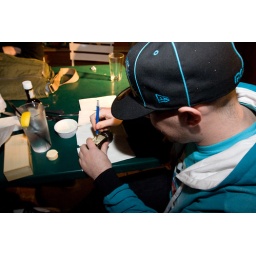
We made a giant gummi bear in a honey bear bottle